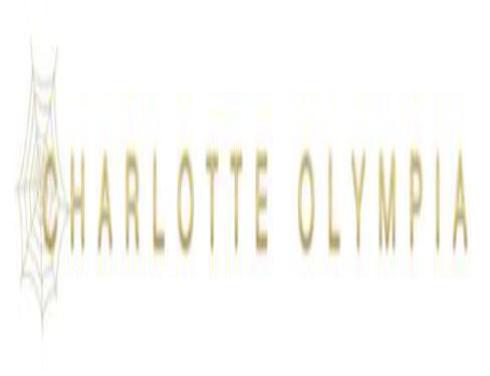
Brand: charlotte olympia
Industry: Clothes